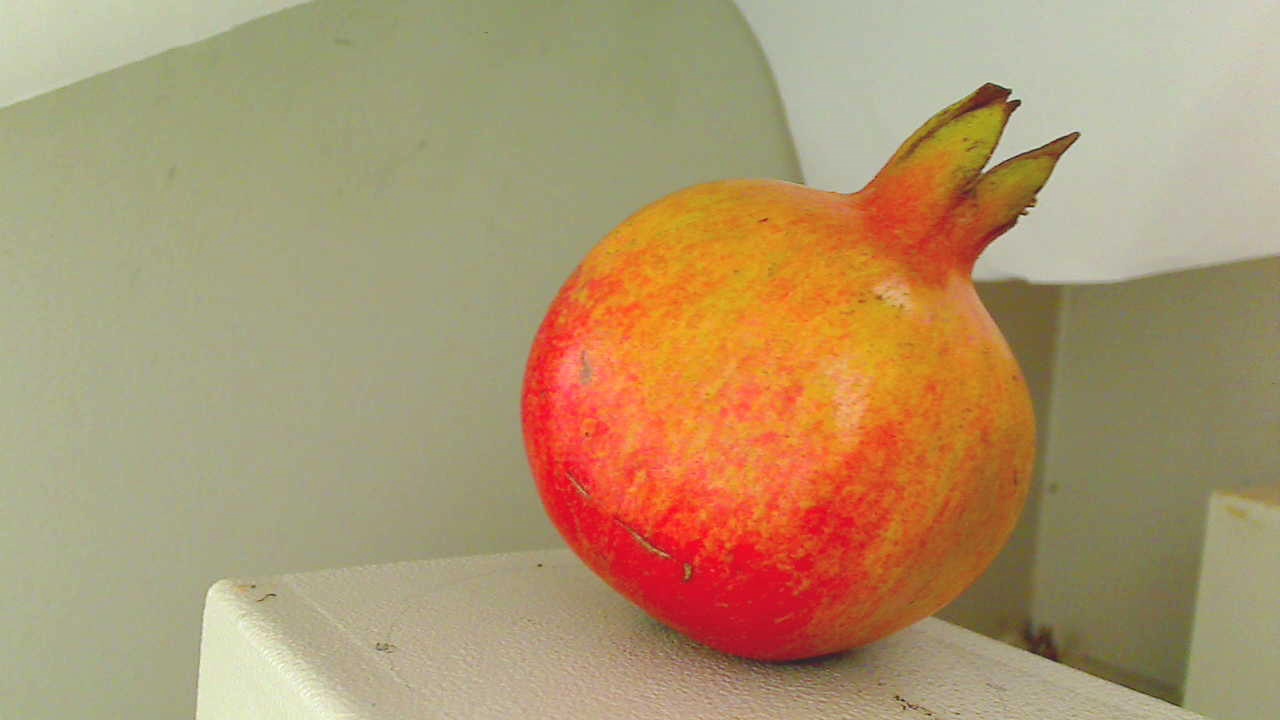
Grade: grade-3
Quality: quality-2